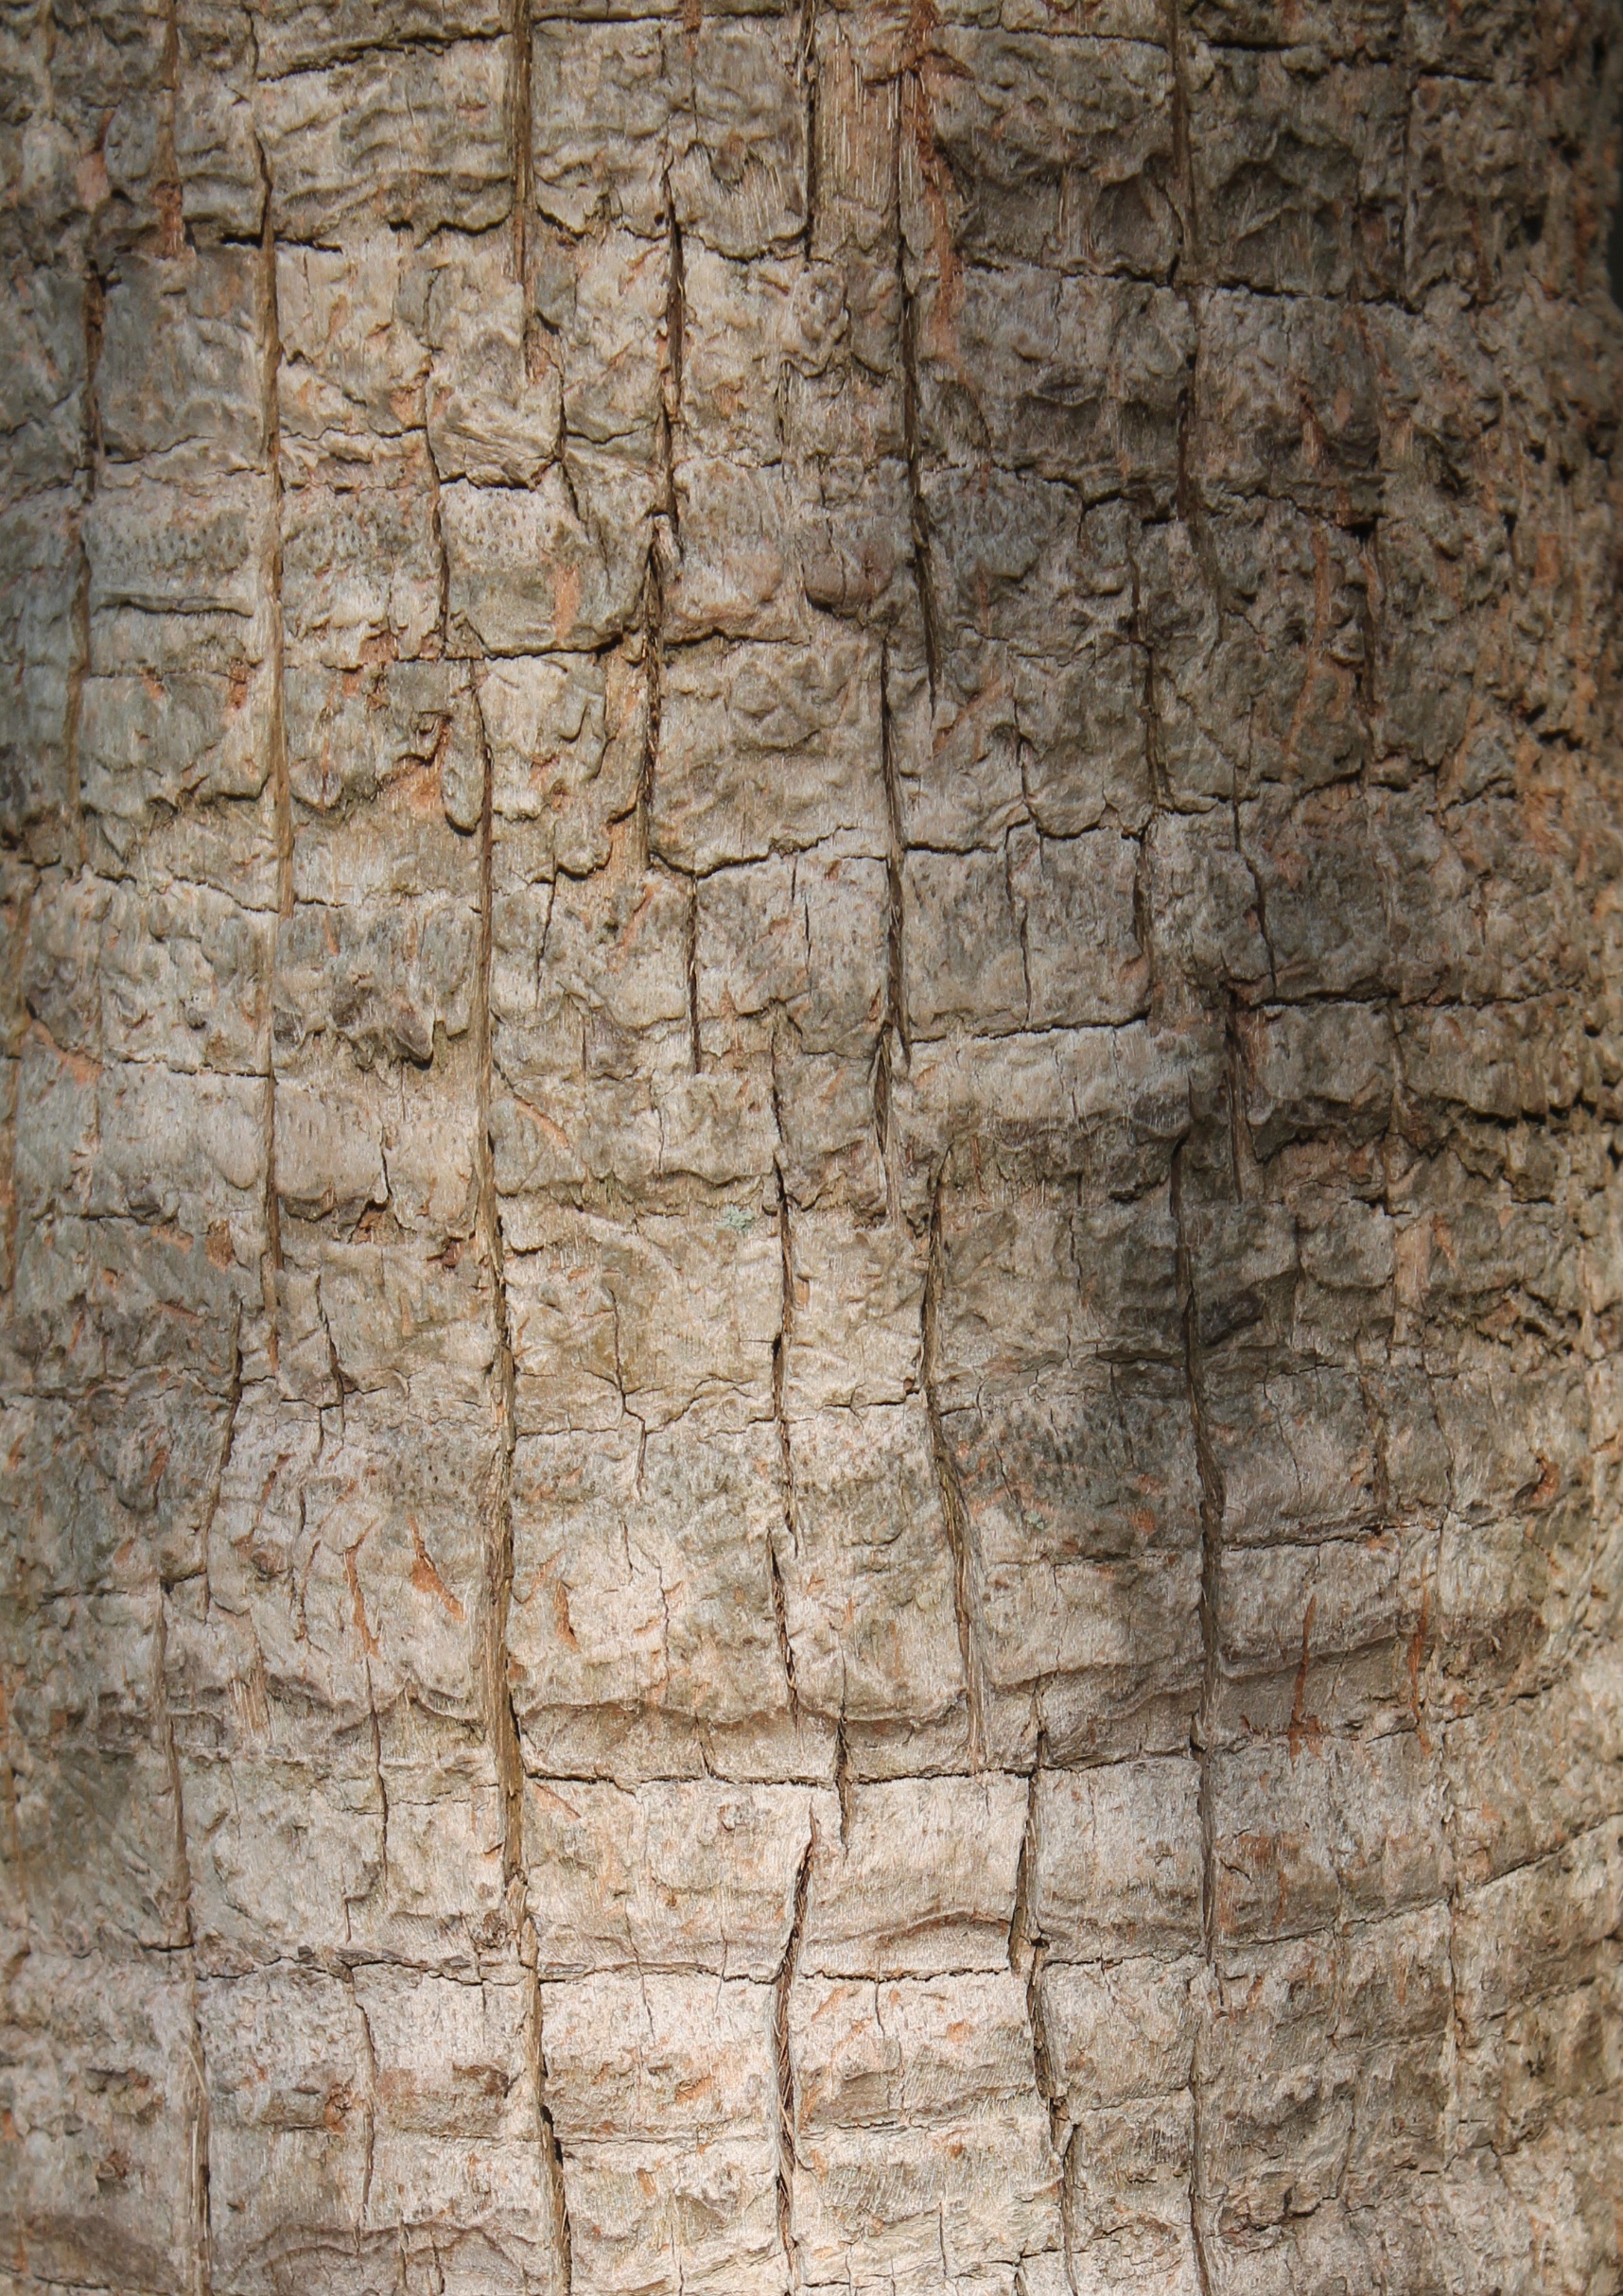
tree, nature, rock, wood, texture, trunk, wall, pattern, palm, natural, soil, rough, stone wall, brick, surface, weathered, wooden, flooring, archaeological site, ancient history, woody plant